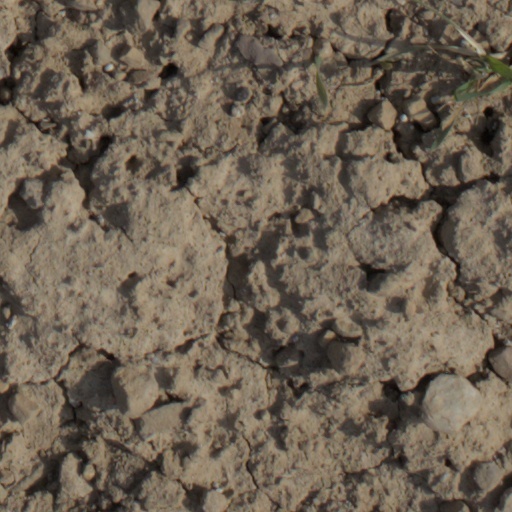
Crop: wheat